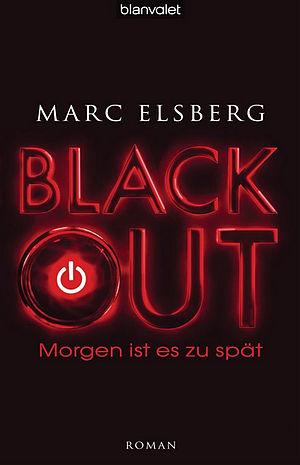
Marc Elsberg, nom de plume de Marcus Rafelsberger est un écrivain autrichien.